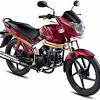
Vehicle type: Motorcycles